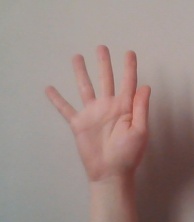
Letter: sheen